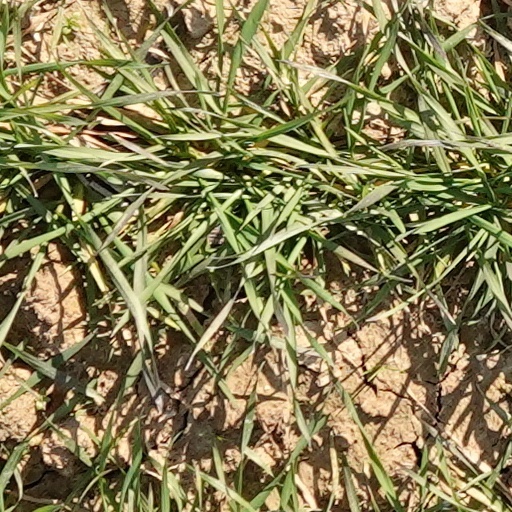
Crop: wheat